Bochasanwasi Akshar Purushottam Swaminarayan Sanstha

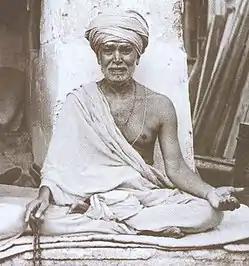

Paralleling Sahajand Swami's building of temples to propagate his teachings, Shastriji Maharaj then set out to build his own "mandir" to "house the devotional representations of Bhagwan and Guru" and propagate his understanding of Swaminarayan's teachings. On 5 June 1907, Shastriji Maharaj consecrated the murtis of Swaminarayan and Gunatitanand Swami in the central shrine of the shikharbaddha mandir he was constructing in the village of Bochasan in the Kheda District of Gujarat. This event was later seen to mark the formal establishment of the Bochasanwasi Akshar Purushottam Swaminarayan Sanstha, which was later abbreviated as BAPS. The Gujarati word Bochasanwasi implies hailing from Bochasan, since the organisation's first mandir was built in this village.